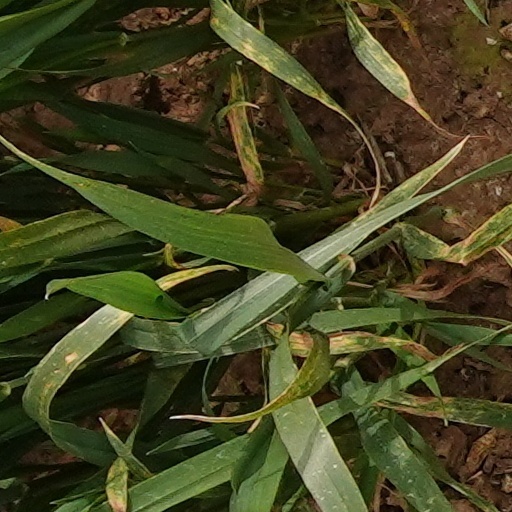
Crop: wheat